Cape Cod (house)

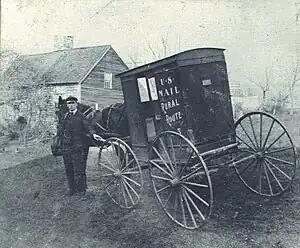
Ephraim Hawley House, built 1683–1690

The first Cape Cod style houses were developed by early settlers in America in the 1600s. The design pulled inspiration from architecture in Britain and was modified to adapt to the winter conditions in the New England area. In the past, the architectural design of the Cape Cod house was defined by the central placement of the chimney as it provided warmth to all rooms during the cold months. The roofs of the Cape Cod houses were steep in order to quickly get rid of snow and rain, as a means to protect the structure of the house. The roofs were made of cedar shingles to help keep out the cold. Temperatures in January and February can drop to , with heavy snow accumulations, while in summer temperatures can often reach . To help with the heat in winter, they built massive central chimneys and low-ceilinged rooms to conserve heat, and the biggest windows faced south to catch the winter sun. The steep-roof characteristic of New England homes minimized snow load. Finally, colonists installed shutters on the windows to hold back heavy winds and the strong summer sun.